Pribina

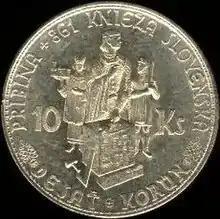
Pribina (centre) depicted on the reverse of the 10 koruna coin of the Slovak Republic

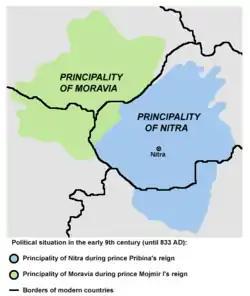
One view about the borders of the Principality of Nitra around 833

Pribina (c. 800861) was a Slavic prince whose adventurous career, recorded in the "Conversion of the Bavarians and the Carantanians" (a historical work written in 870), illustrates the political volatility of the Franco–Slavic frontiers of his time. Pribina was the first ruler of Slavic origin to build a Christian church on Slavic territory in Nitra, and also the first to accept baptism.